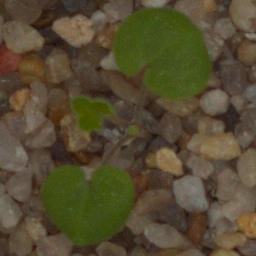
Label: smallflowered_cranesbill